Picnic table

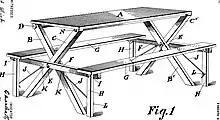
Illustration from the Nielsen 1903 picnic table patent.

Picnic tables emerged from the Victorian tradition of picnics, which often involved either simply spreading a blanket on the ground, or bringing the whole apparatus of indoor dining to the outdoors. This early approach to picnicking suffered the drawback that indoor dining furniture could not be carried far from the home and was often unsuited to outdoor use.